The Probation Wife

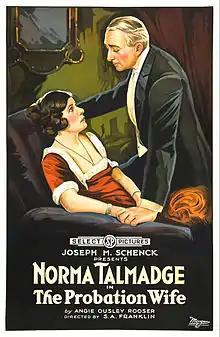
Theatrical release poster

The Probation Wife is a 1919 American silent comedy-drama film directed by Sidney Franklin and starring Norma Talmadge. Talmadge served as her own producer with distribution through Select Pictures.